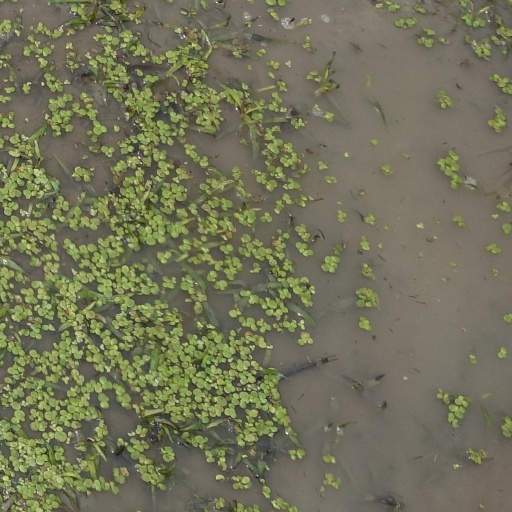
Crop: rice